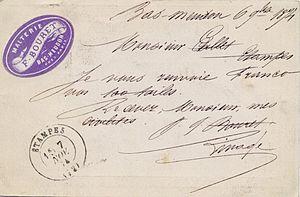
La carte postale est un moyen de correspondance écrite qui se présente sous la forme d'un morceau de papier cartonné rectangulaire, de dimensions variables, envoyé traditionnellement sans enveloppe, l'adresse et l'affranchissement y étant portés directement, aux côtés du message.